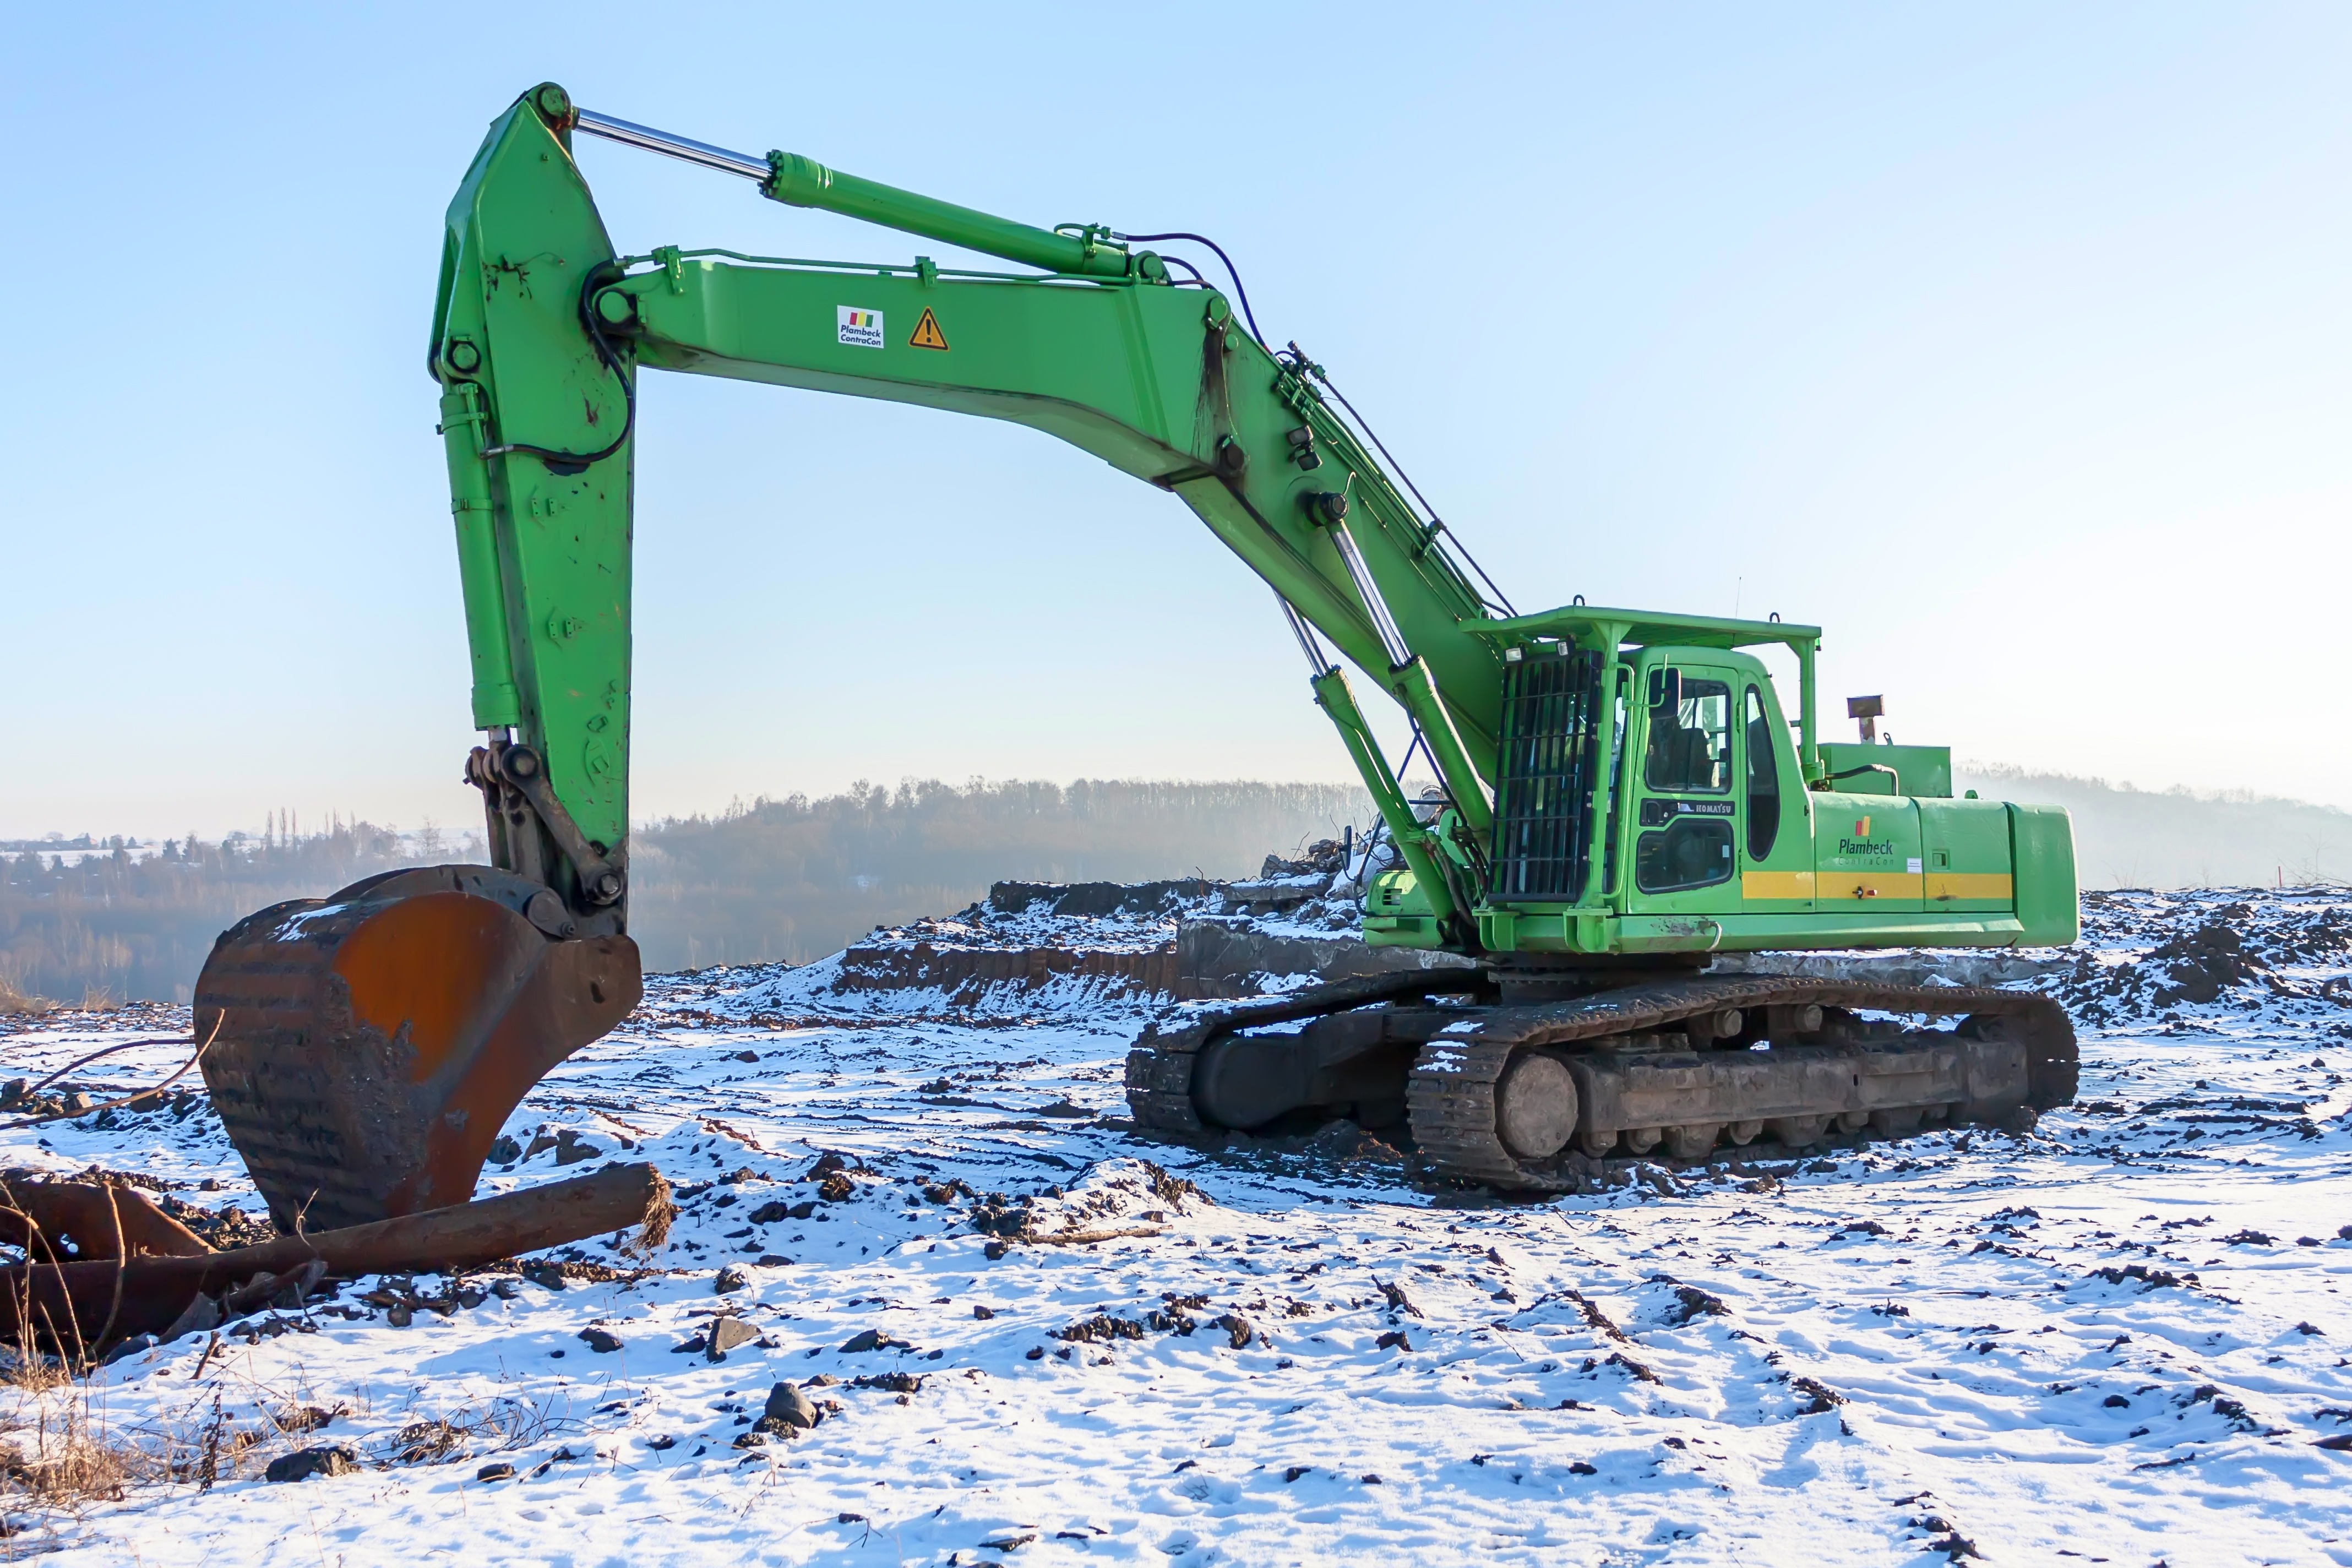
green, vehicle, metal, machine, iron, excavators, hydraulic, dredging, backhoe bucket, construction equipment